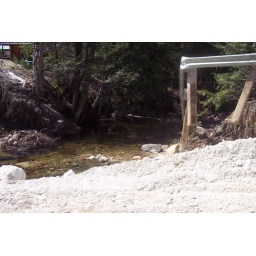
The road to our camp in NH was washed out a bit, good thing we drive a truck